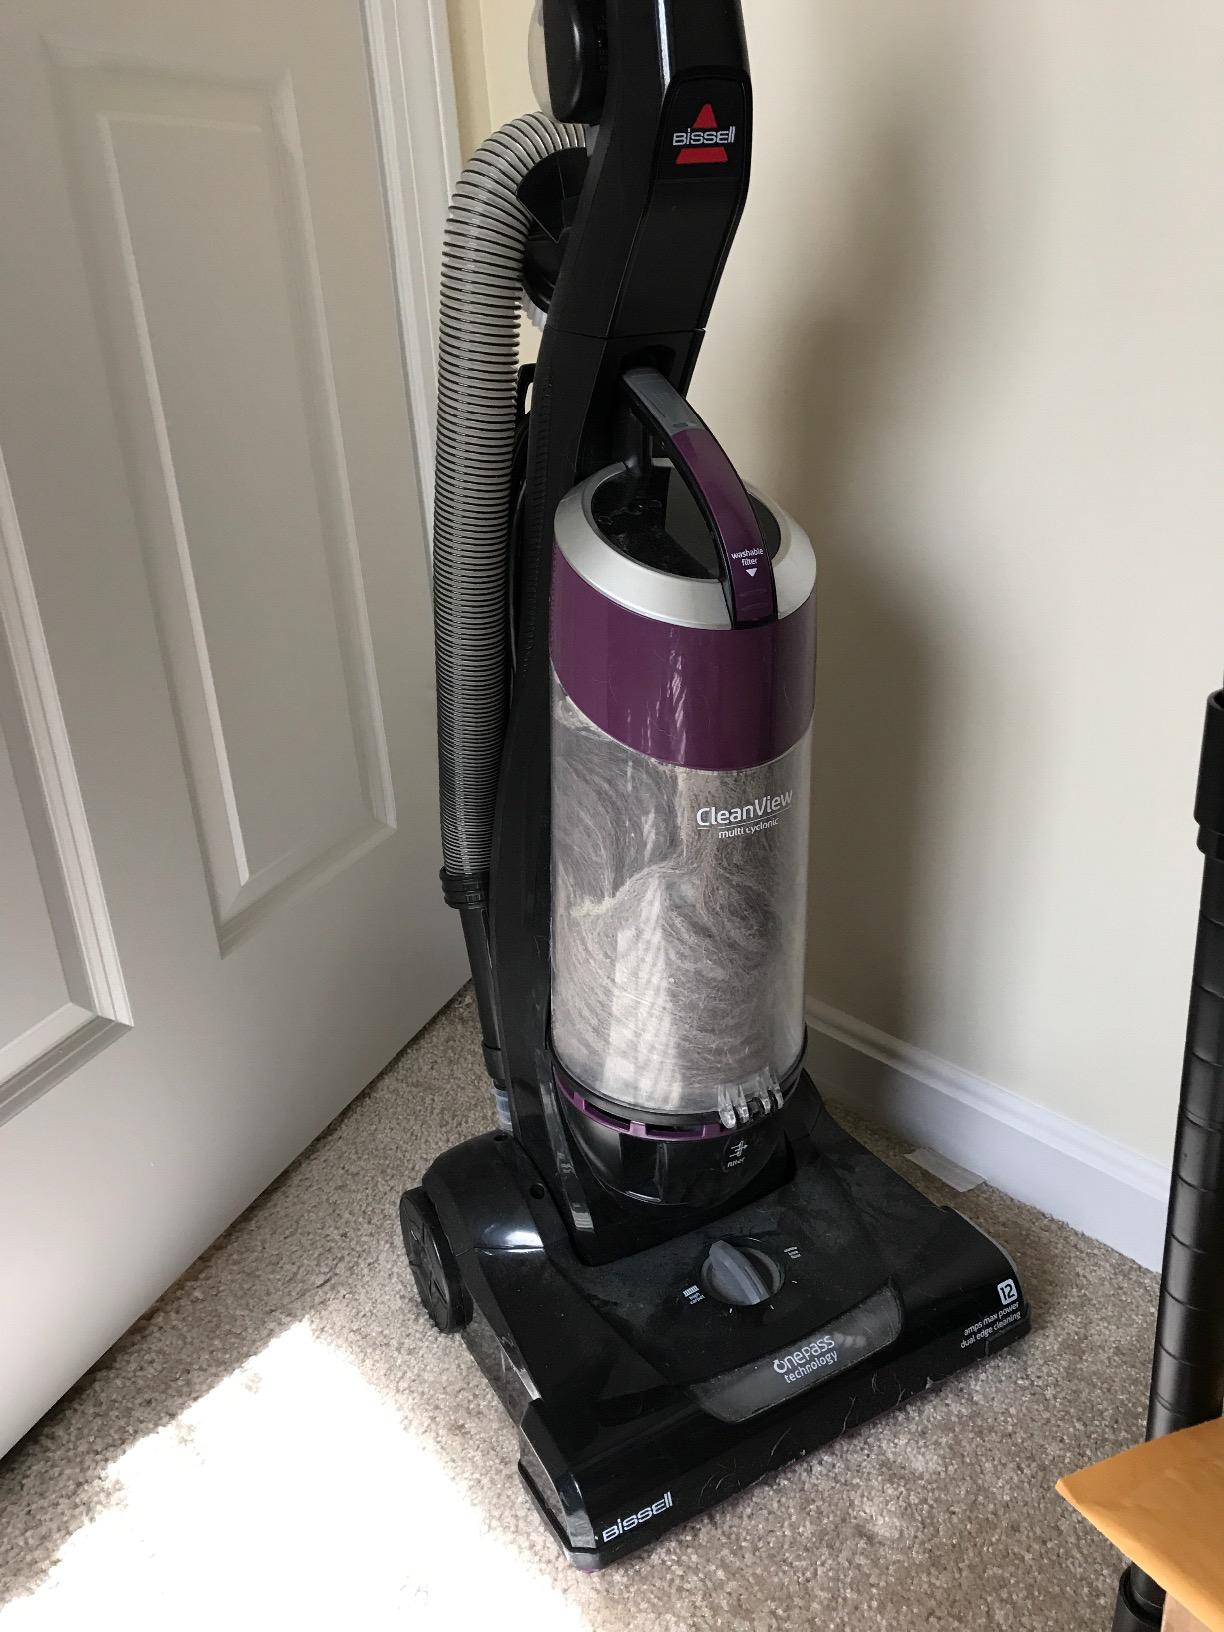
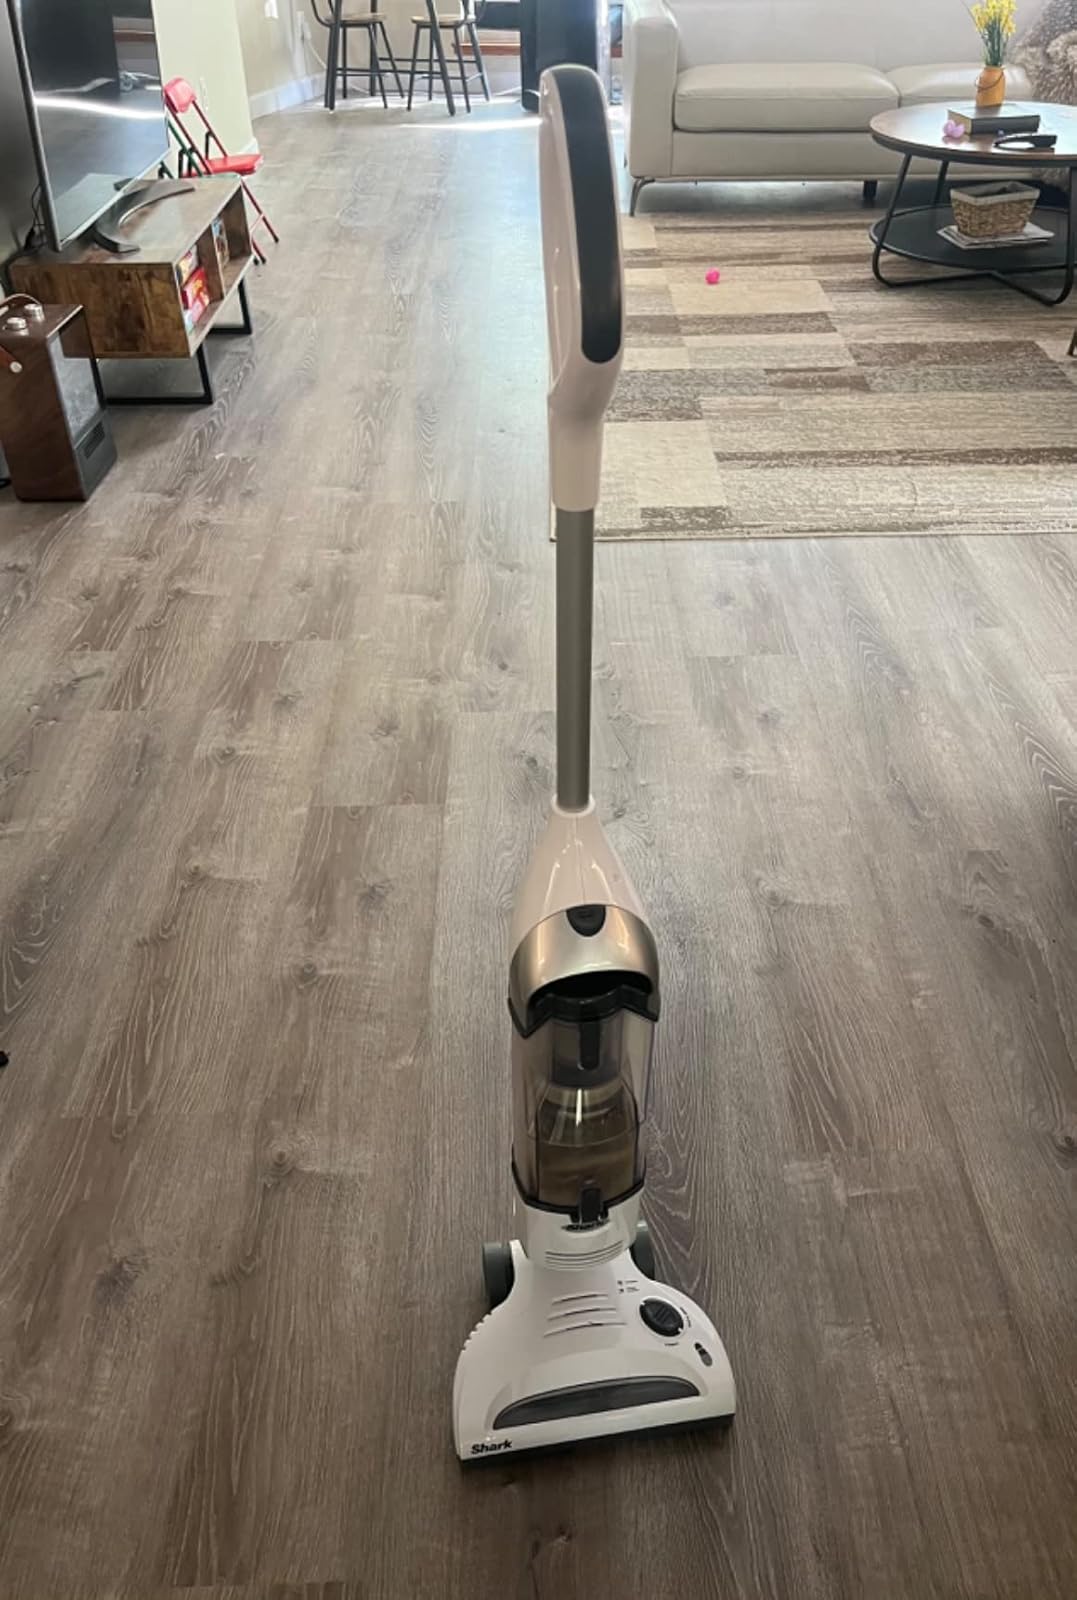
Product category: items_vacuum
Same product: no